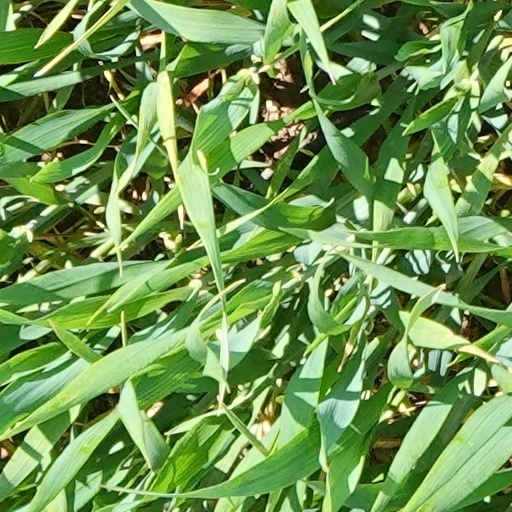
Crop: wheat